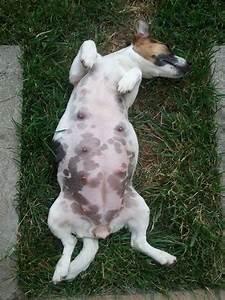
cow